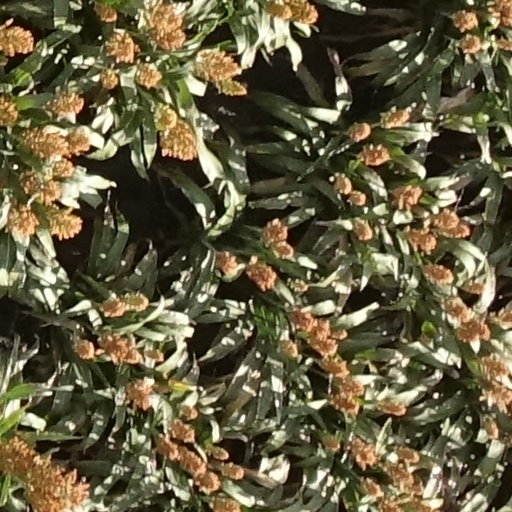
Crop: sorghum